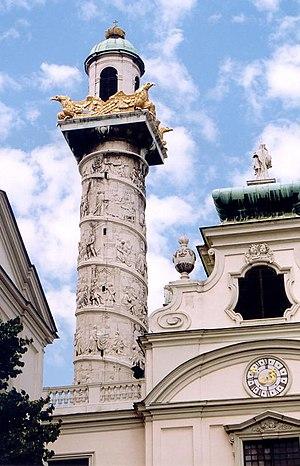
Autriche, Vienne, Église Saint-Charles-Borromée Polski: Kościół św. Karola Boromeusza (Karlskirche) w Wiedniu